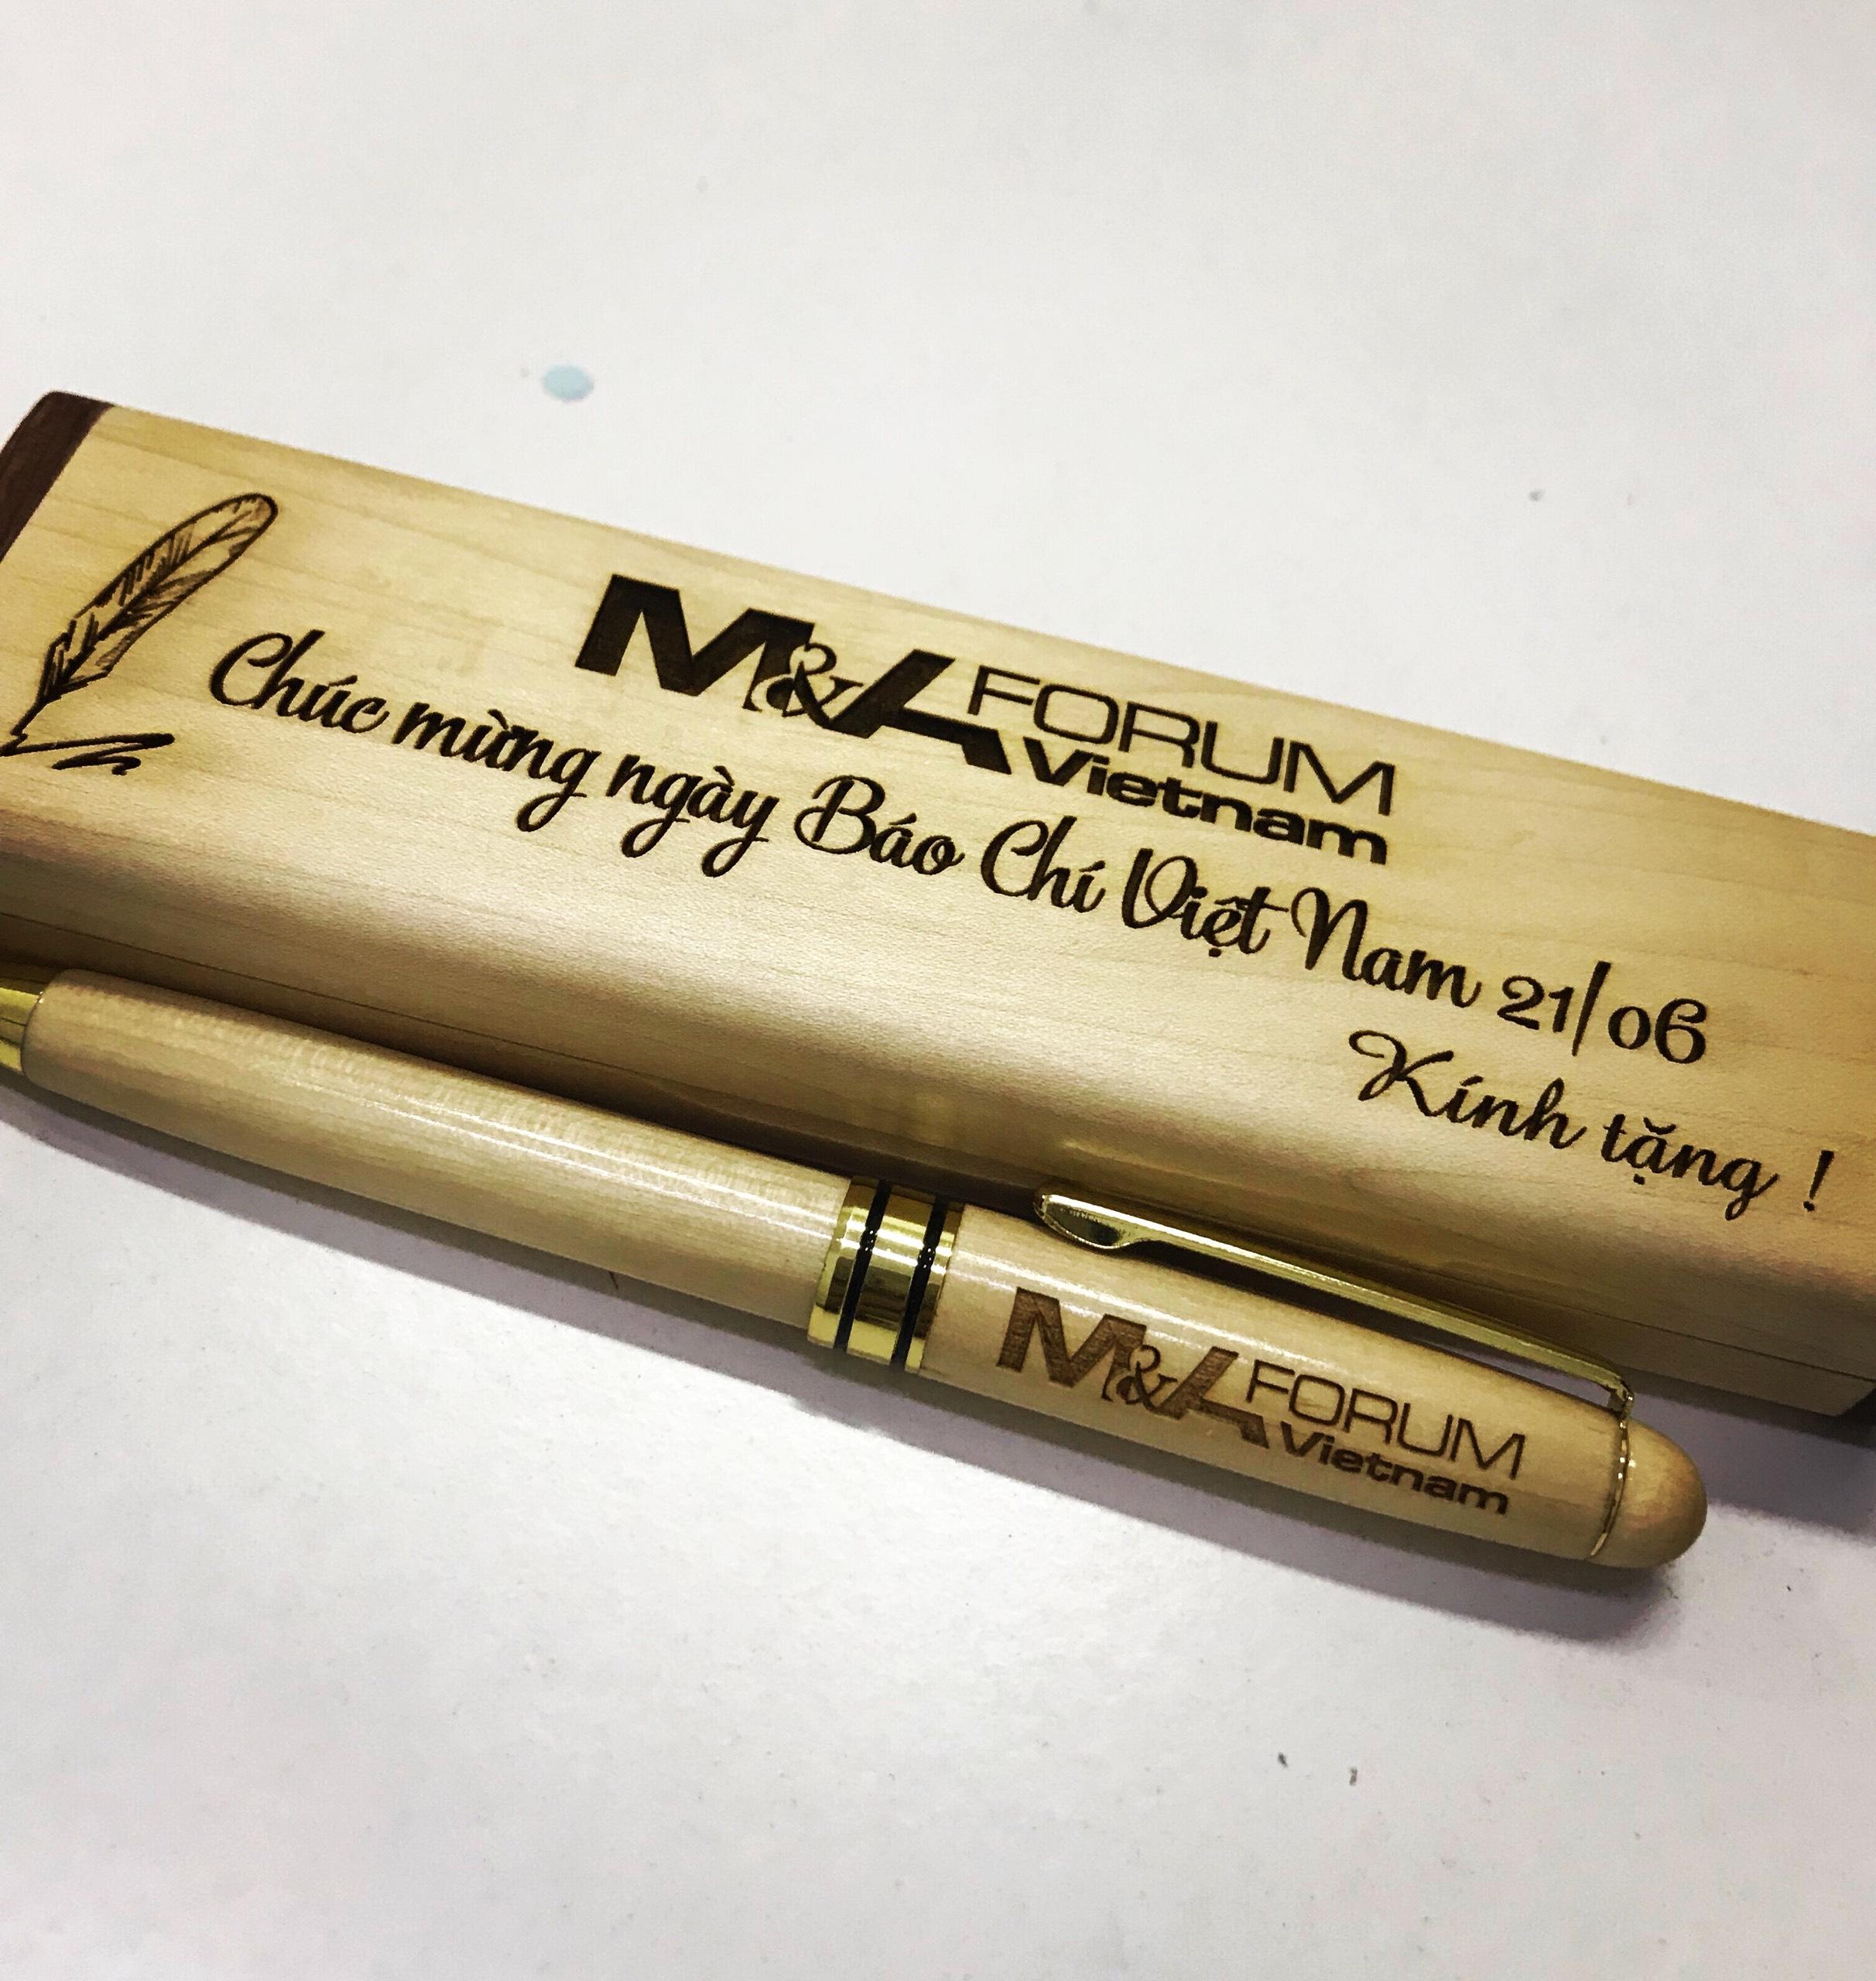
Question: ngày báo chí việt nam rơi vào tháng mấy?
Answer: ngày báo chí việt nam rơi vào tháng 6